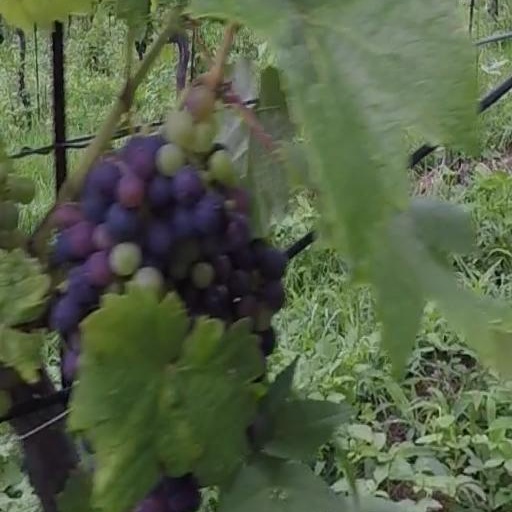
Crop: grape